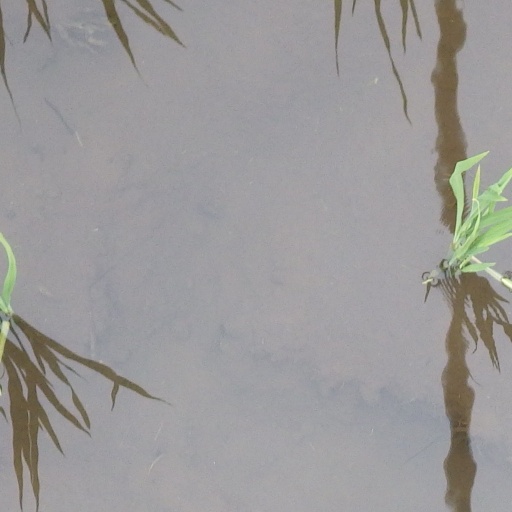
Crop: rice